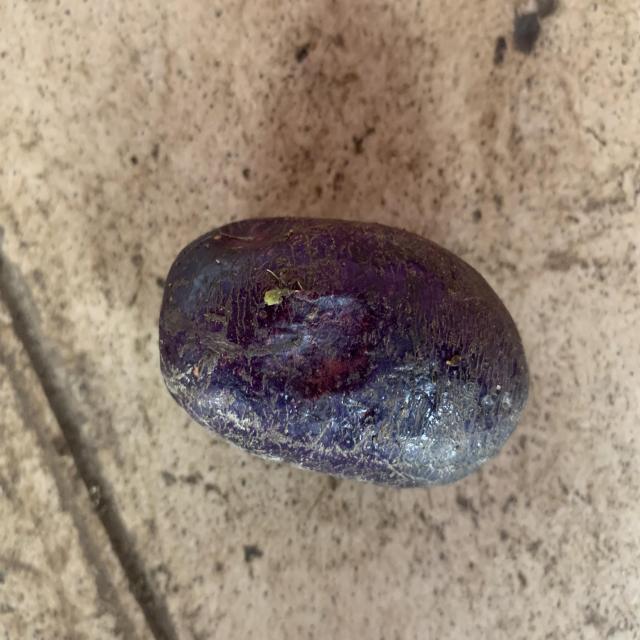
Plum grade: bruised